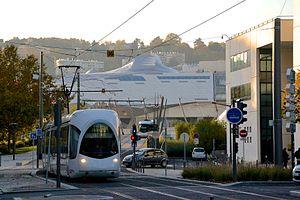
Tramway T1 à la station Halle Tony Garnier (Lyon, Rhône, France).
La ligne 1 du tramway de Lyon, plus simplement nommée T1, est une ligne de tramway de la métropole de Lyon exploitée par Keolis Lyon qui est mise en service le 2 janvier 2001 entre les stations Perrache et IUT - Feyssine.